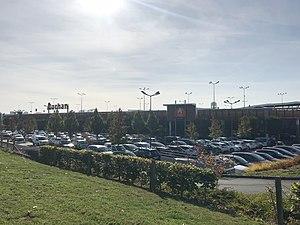
Centre commercial Arras Ouest (Aushopping)